Kii-Ogura Station

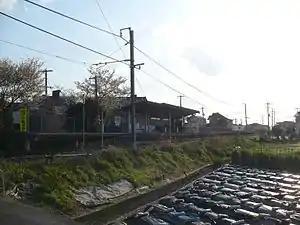
Kii-Ogura Station platform, April 2010

is a passenger railway station in located in the city of Wakayama, Wakayama Prefecture, Japan, operated by West Japan Railway Company (JR West).